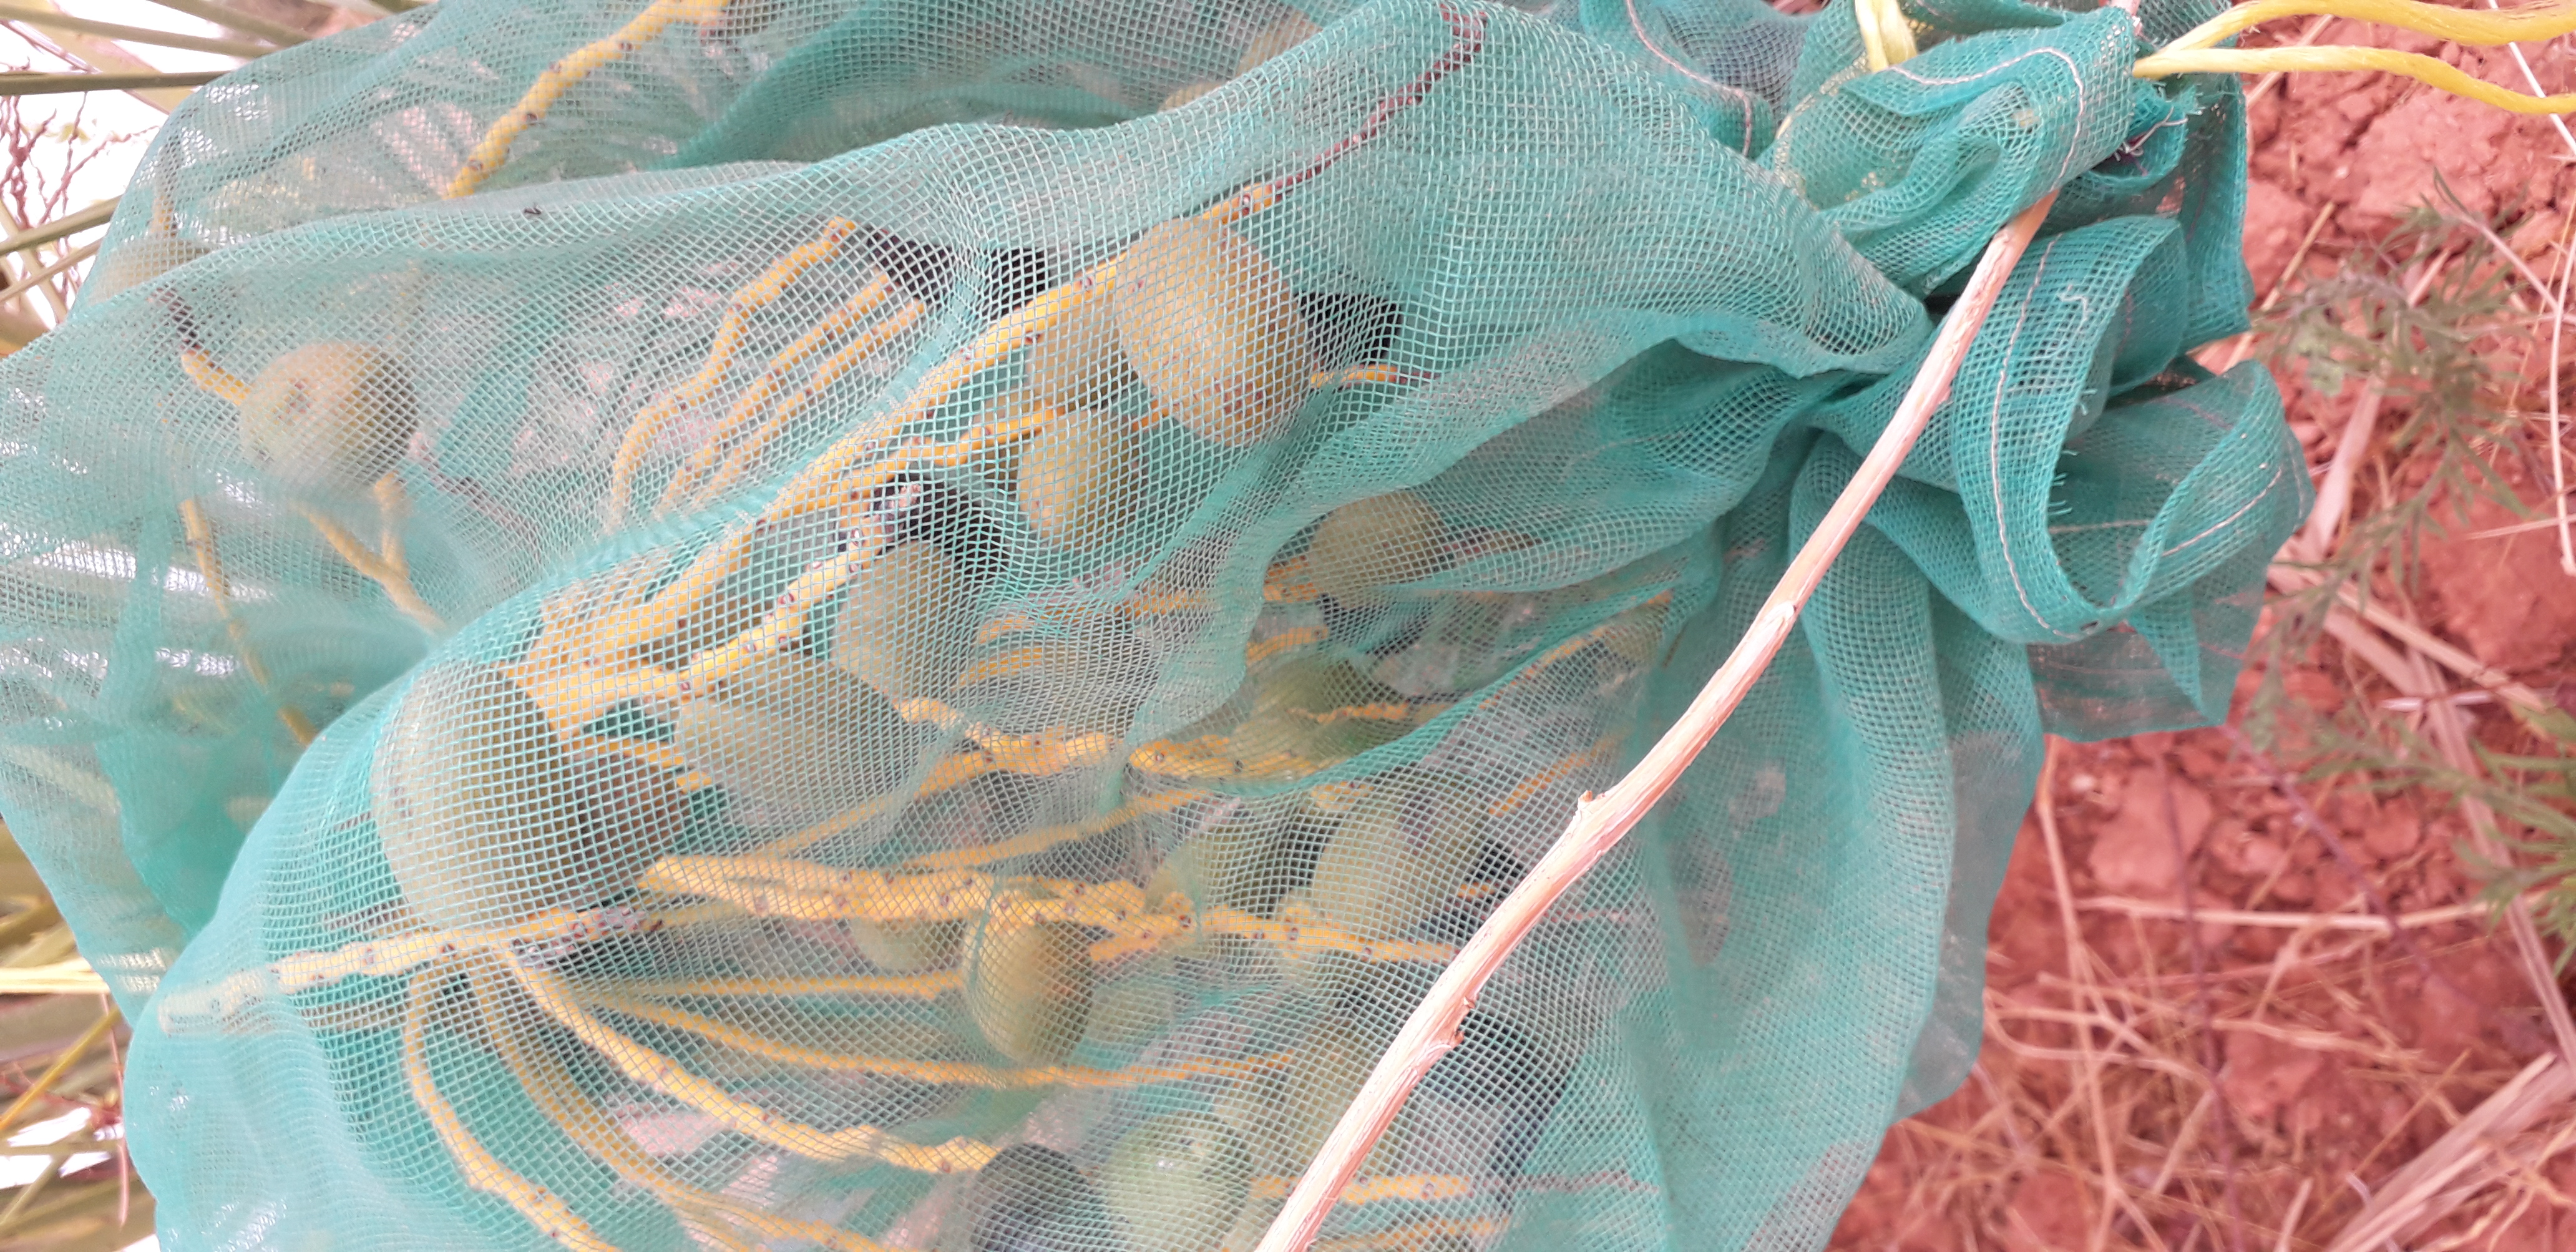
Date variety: kholt